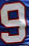
Number: 9